2006 NCAA Division I men's basketball tournament

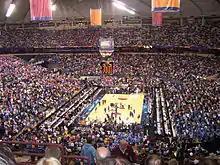
RCA Dome during the Final Four

*Monmouth University won the Opening Round game.